Brockville Transit

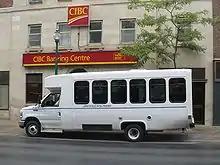

Para transit services are intended for persons with a disability that prevents them from climbing or descending the steps used in conventional transit buses or are unable to walk a distance of more than 175 metres. All eligible users must be registered and approved to use the service.